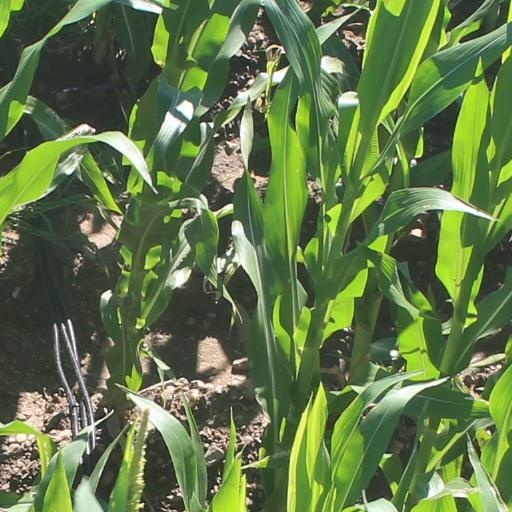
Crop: maize; corn